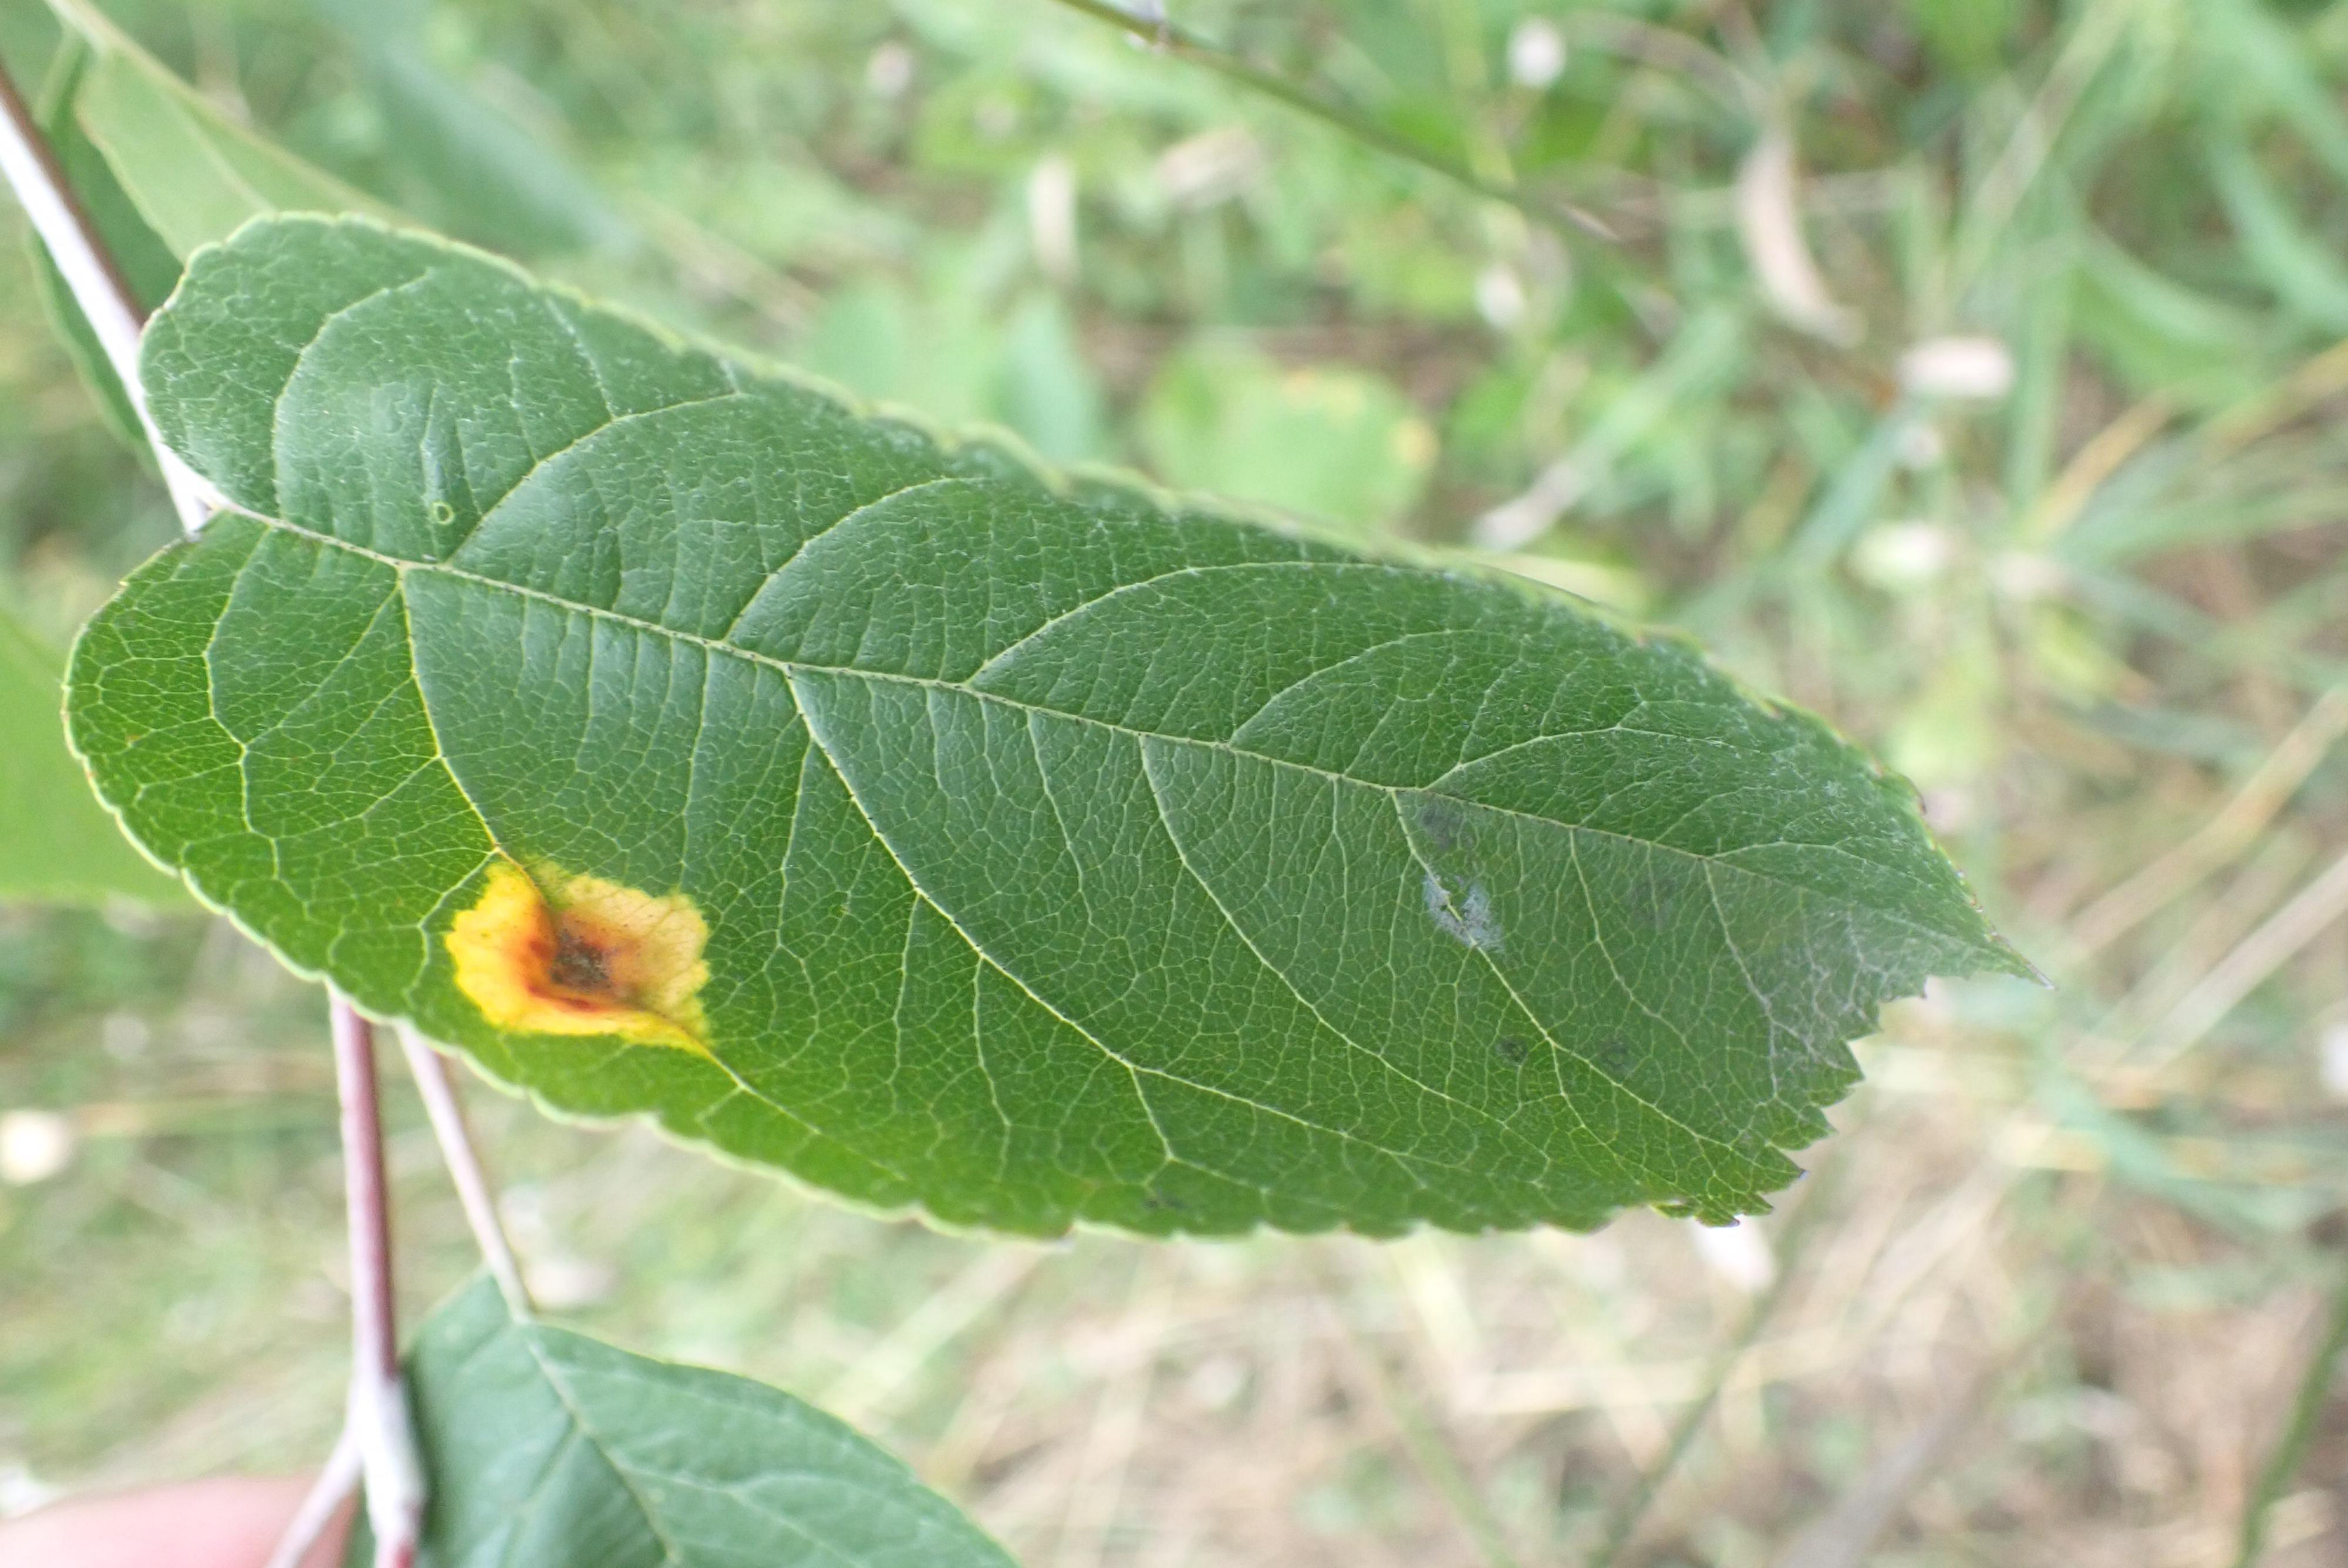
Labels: complex